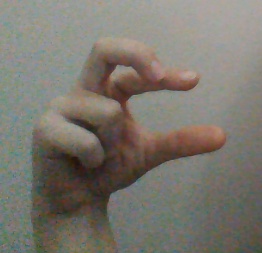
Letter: thal